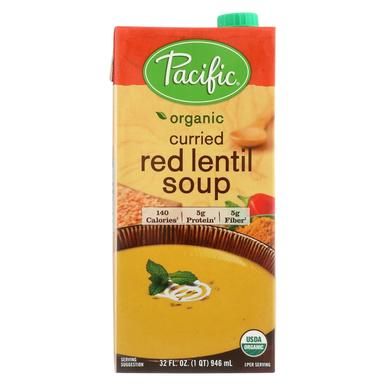
Waste category: cardboard